2016 World Snooker Championship

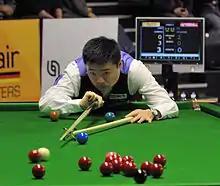
Ding playing a shot with the rest

The quarter-finals were played between 26 and 27 April as best-of-25-frames, over three sessions. Ding's 13–3 victory over Mark Williams saw him win the match with a session to spare to reach his second Crucible semi-final, after his first appearance in 2011. After going 6–0 ahead, Mark Selby defeated Kyren Wilson 13–8. Wilson made a 143 break in the 20th frame, the highest of the tournament.